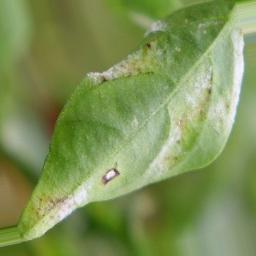
Label: powdery mildew